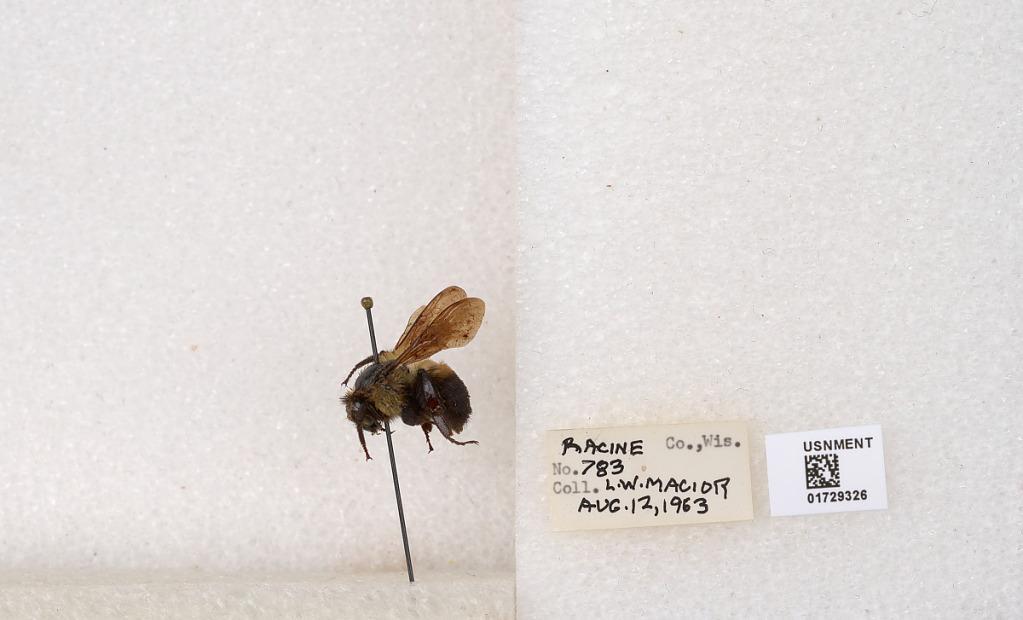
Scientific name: Bombus (Separatobombus) griseocollis (De Geer)
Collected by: L. Macior
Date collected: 1963-8-12
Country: United States
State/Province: Wisconsin
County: Racine
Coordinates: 42.7299, -87.8123